The Adventures of Abdi

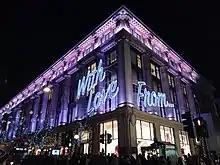
Selfridges, Oxford Street in London, where Madonna appeared to promote the release

Following the release of "The Adventures of Abdi", Madonna made a number of promotional appearances. On November 12, 2004, the singer appeared at Selfridges, Oxford Street in London for a book-signing event. Only 250 of the fans queued up were chosen to get inside. Madonna read aloud from the book for thirty minutes, watched by thirty schoolchildren in audience. She appeared on British television chat show "Richard & Judy", where she spoke about the inspiration and her writing process of the book, followed by "The Jeremy Vine Show". Madonna was interviewed by Pat O'Brien from "The Insider" on November 11, and she spoke about writing the book as a means for "giving children some kind of tools to deal with adversity in their life in a peaceful way". In December, Madonna promoted the book on the CBBC show "Blue Peter".